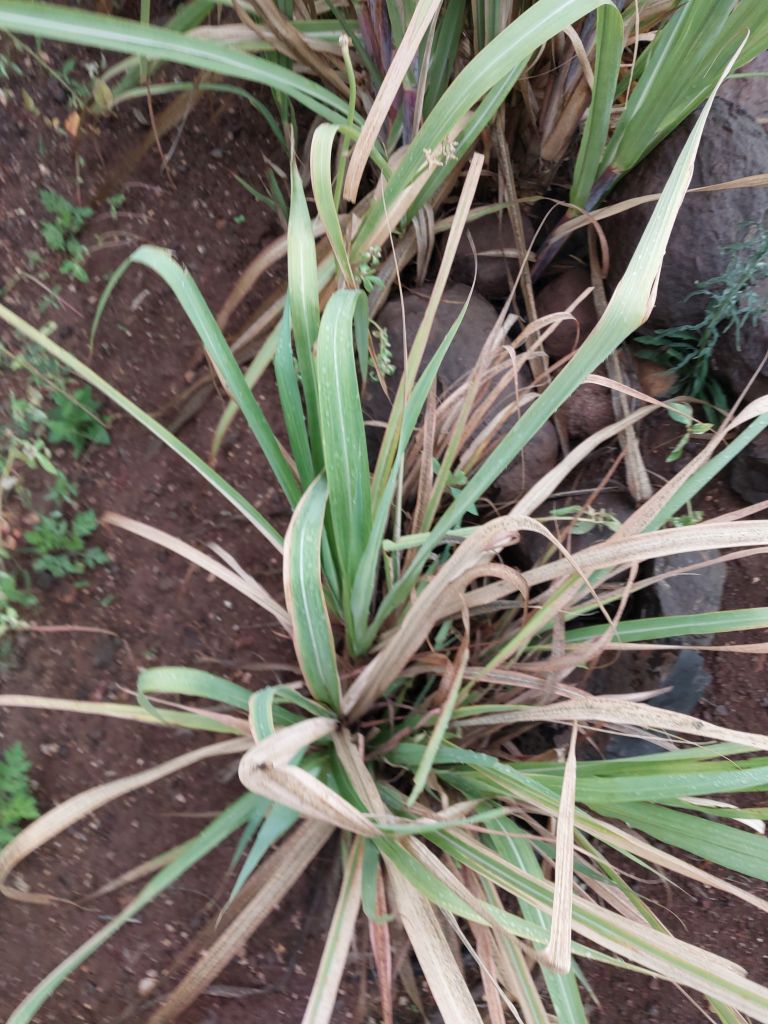
Label: Grassy shoot